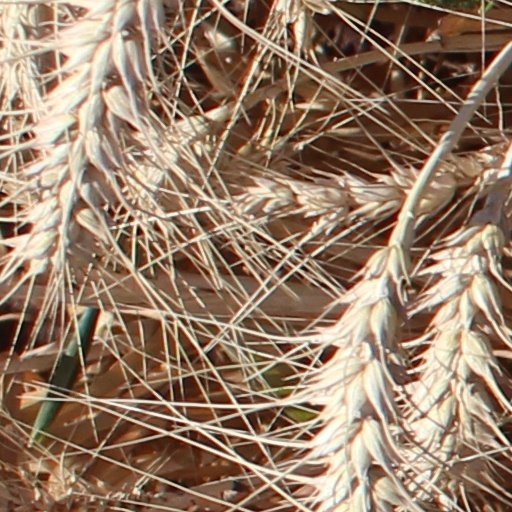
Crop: wheat